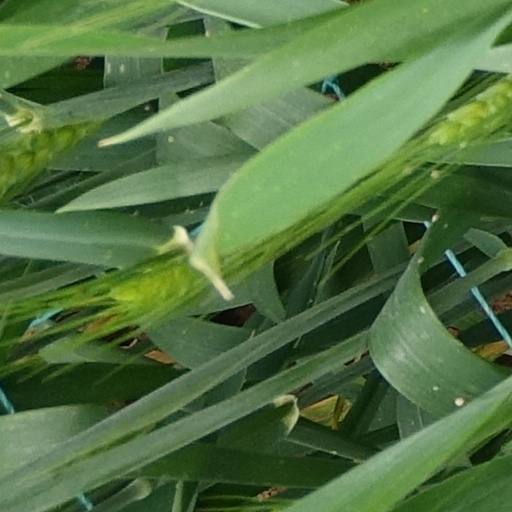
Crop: wheat